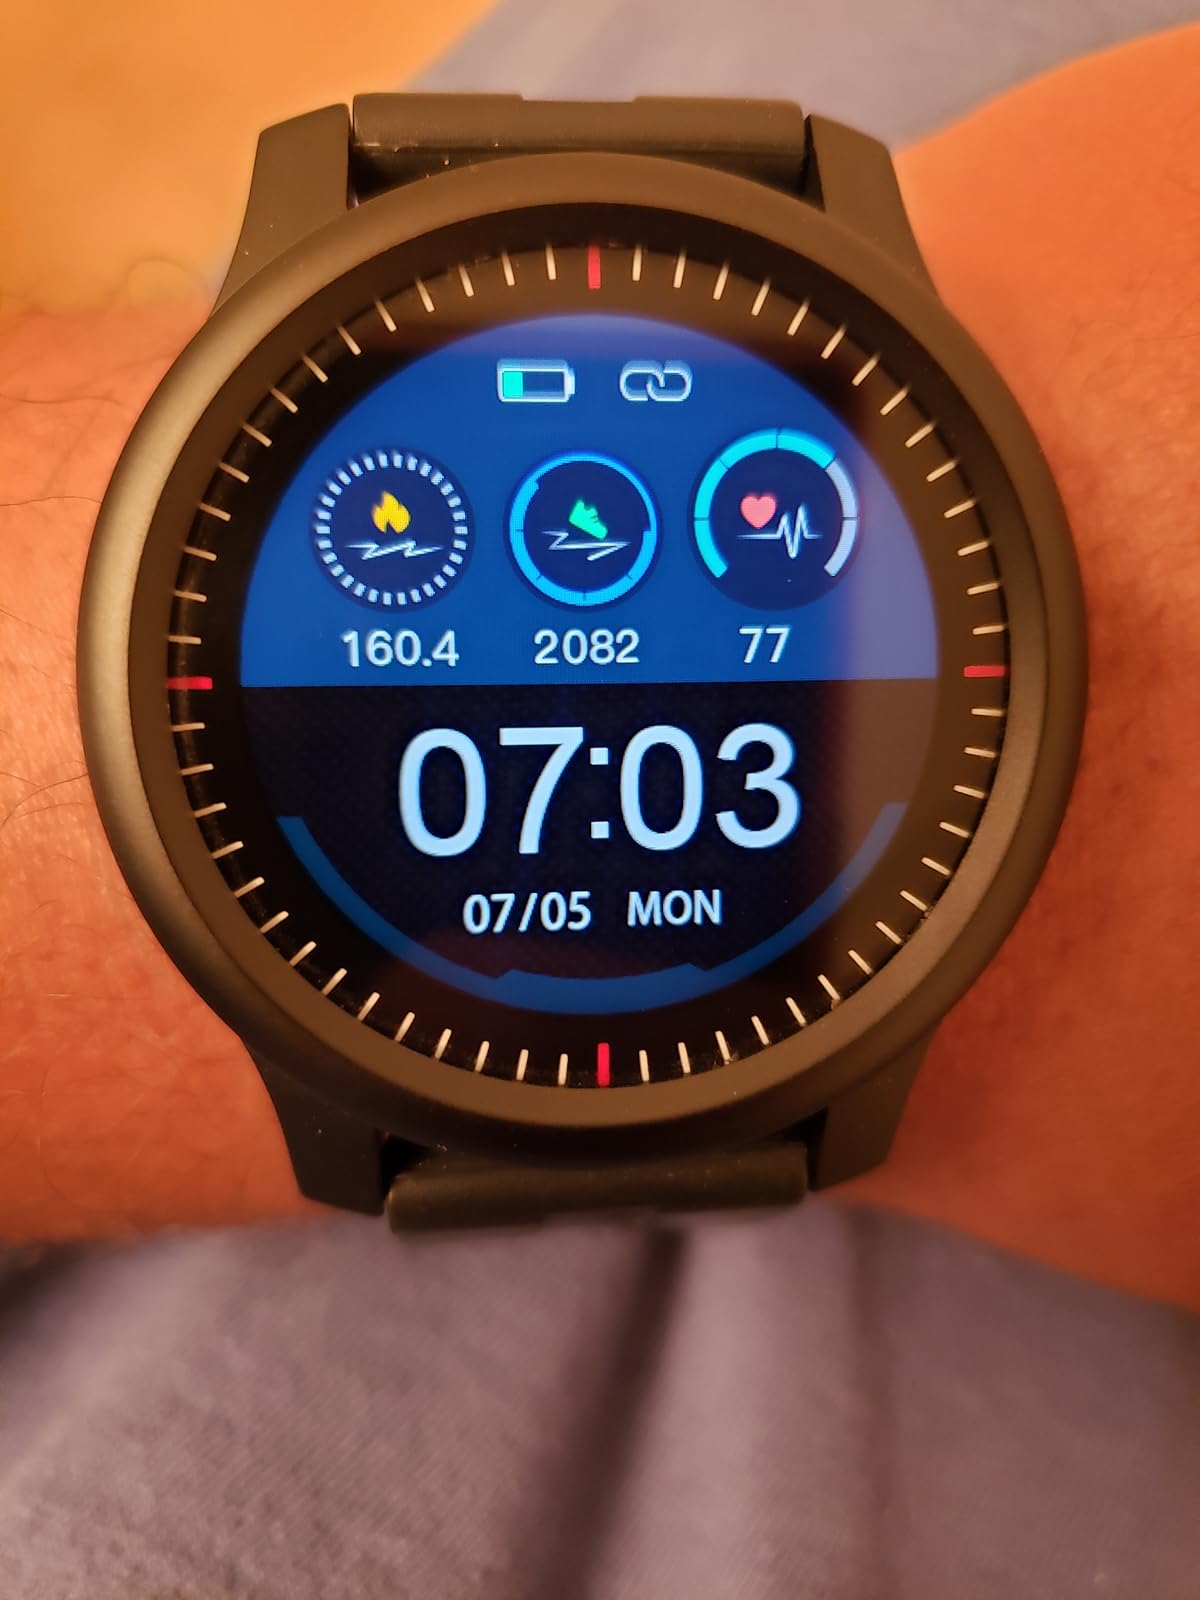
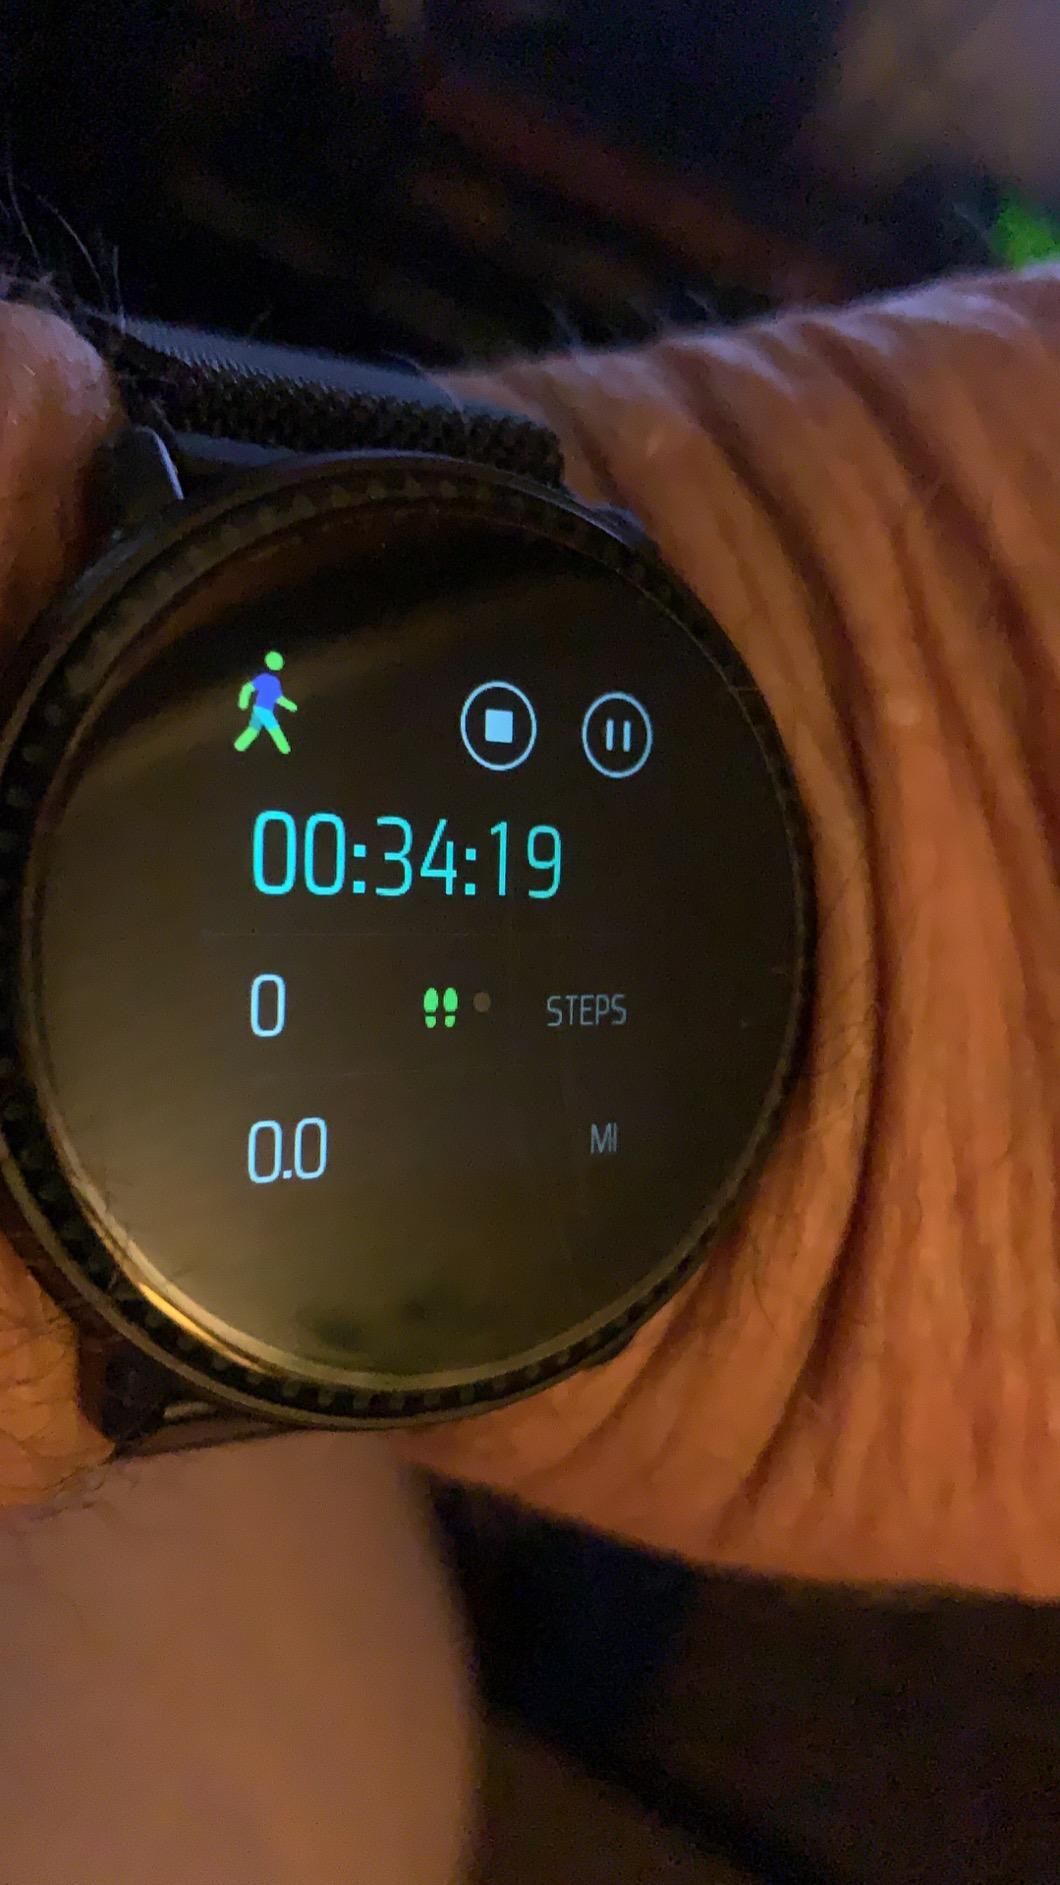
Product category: smartwatch
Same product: no